Ikeda Sen

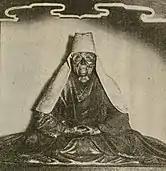

Ikeda Sen's grandmother, Yōtoku-in (養徳院), was the wet nurse (foster mother) of Oda Nobunaga, a major daimyo. Yōtoku-in's position as Nobunaga's foster mother, exacerbated the wealth of the Ikeda clan and its political influence.